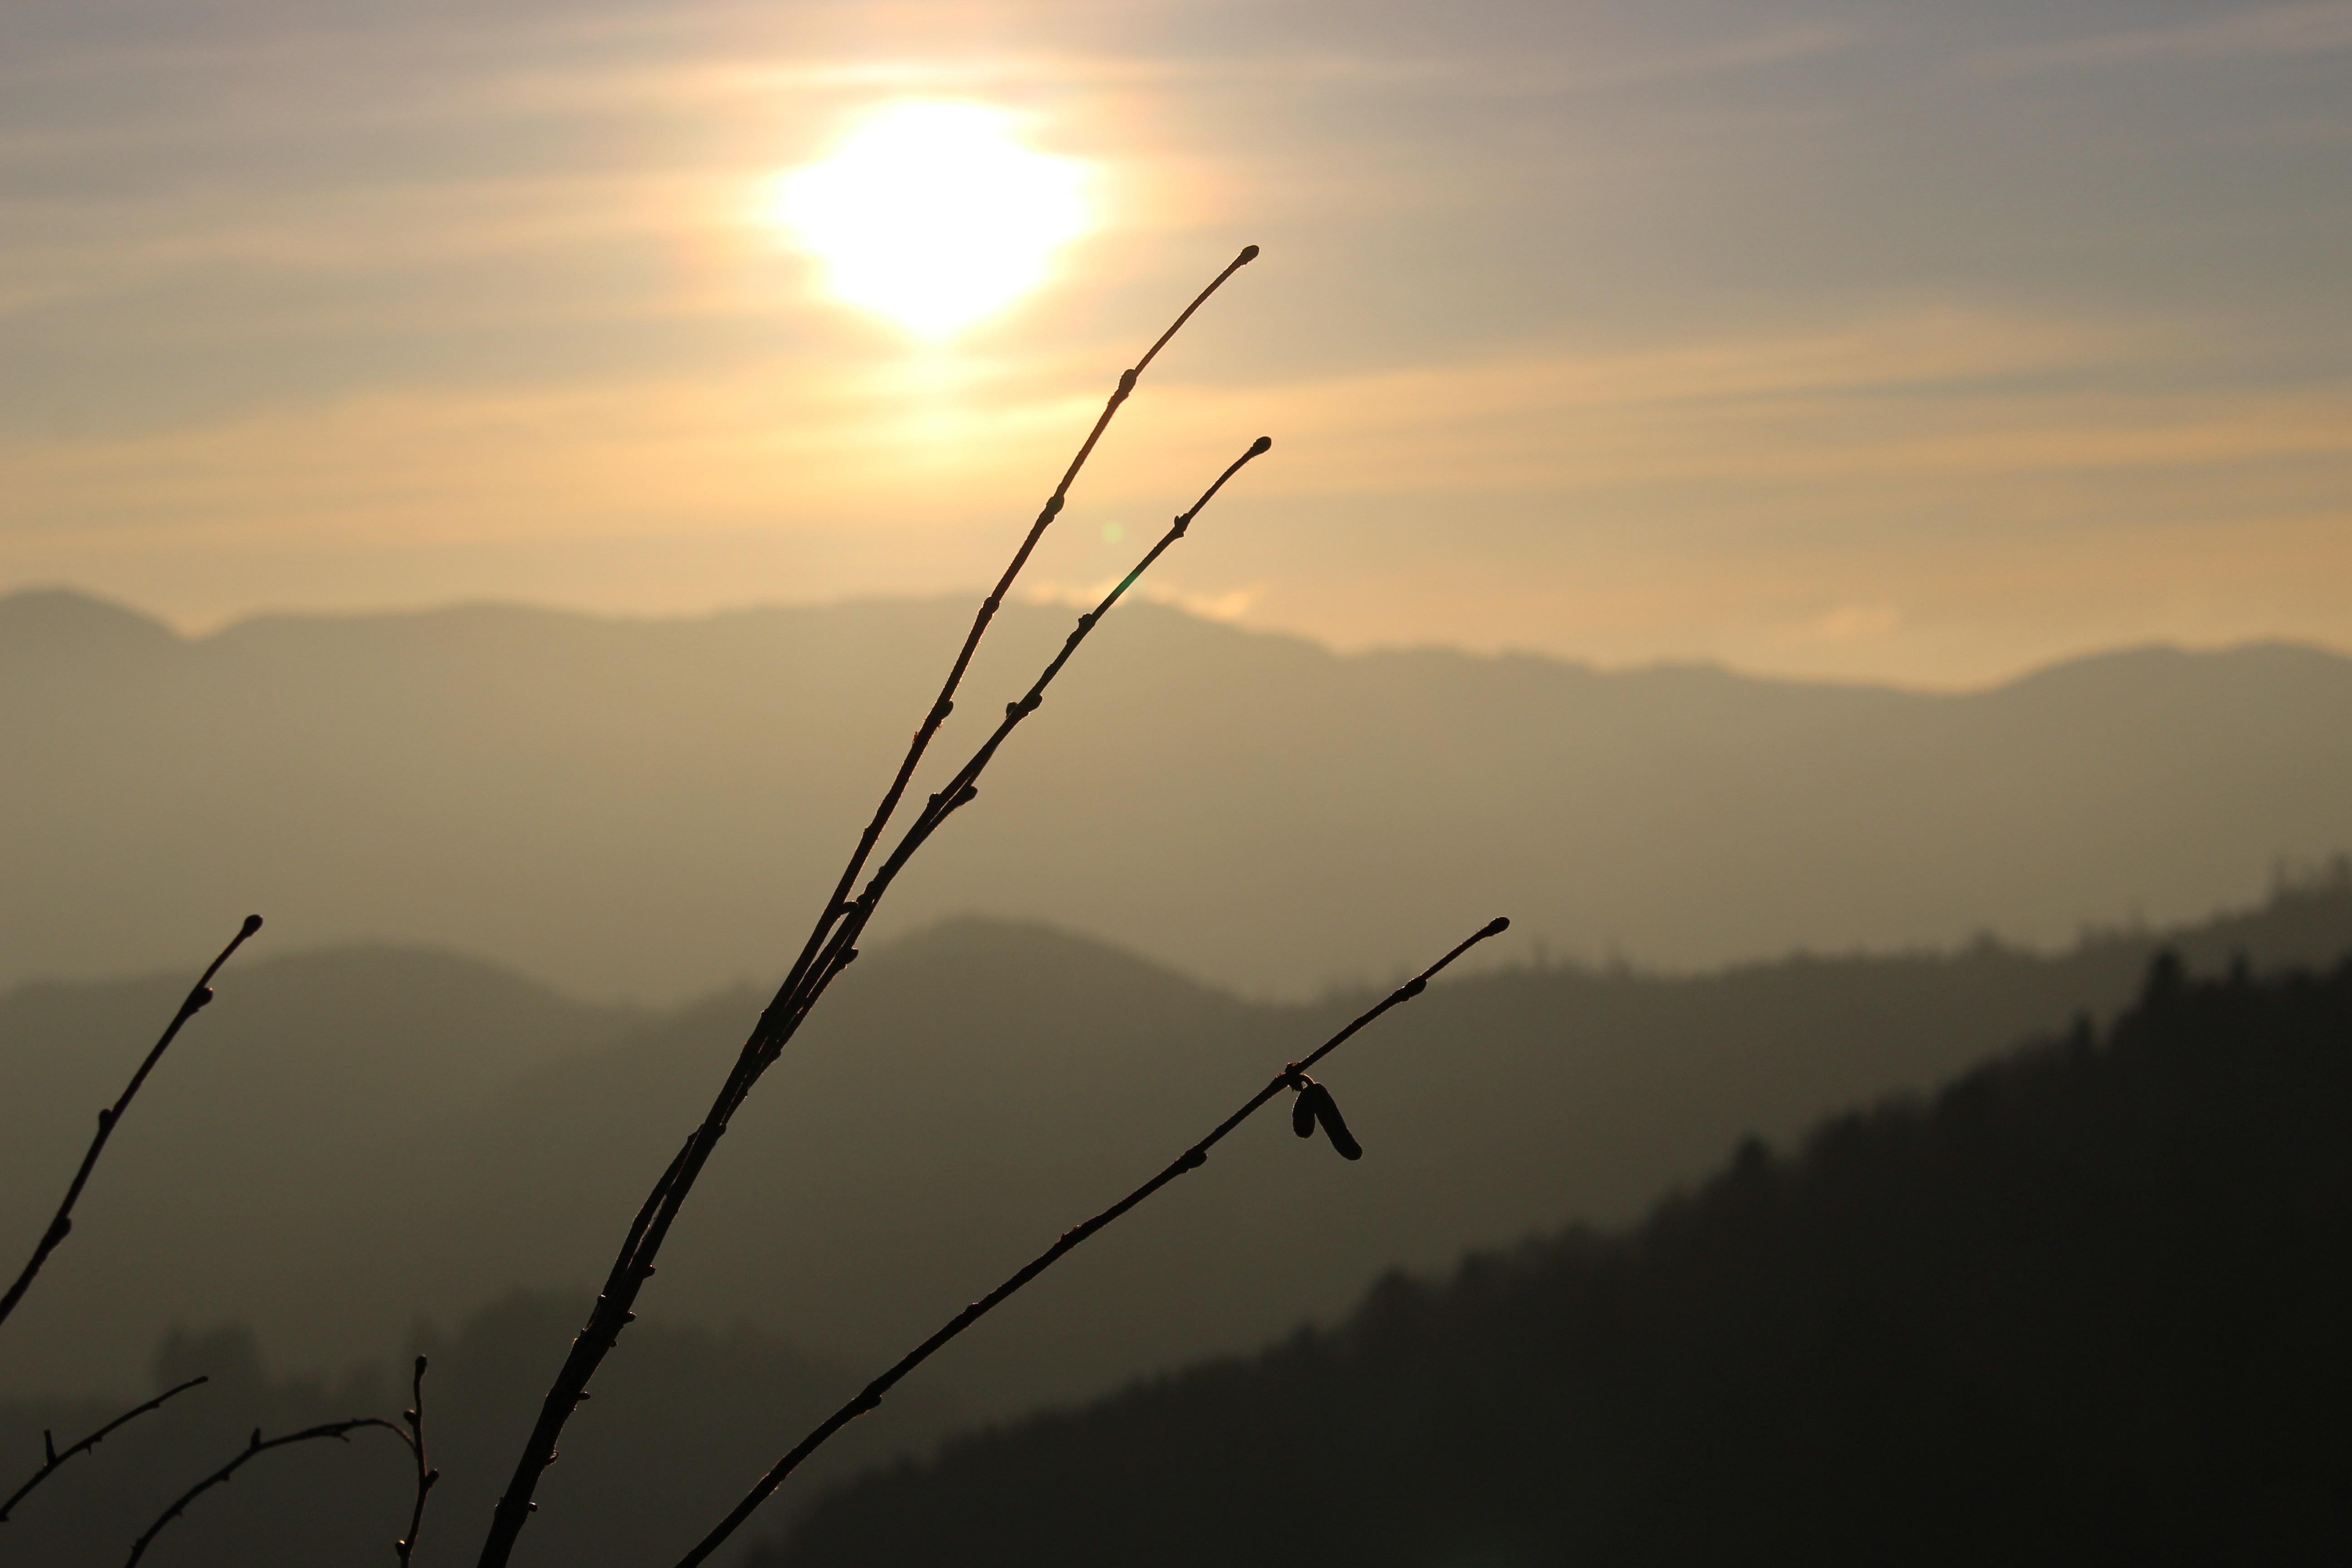
nature, branch, bird, cloud, sky, sun, sunrise, sunset, mist, sunlight, morning, wind, dawn, dusk, evening, flight, atmospheric phenomenon